John Earle (bishop)

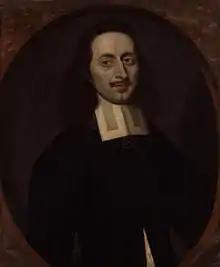
Portrait of John Earle, circa 1660

John Earle (c. 160117 November 1665) was an English cleric, author and translator, who was chaplain to Charles II. Towards the end of his life he was Bishop of Worcester and then Salisbury.